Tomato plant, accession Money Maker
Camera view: bottom (45 deg); turntable rotation: 0 degrees
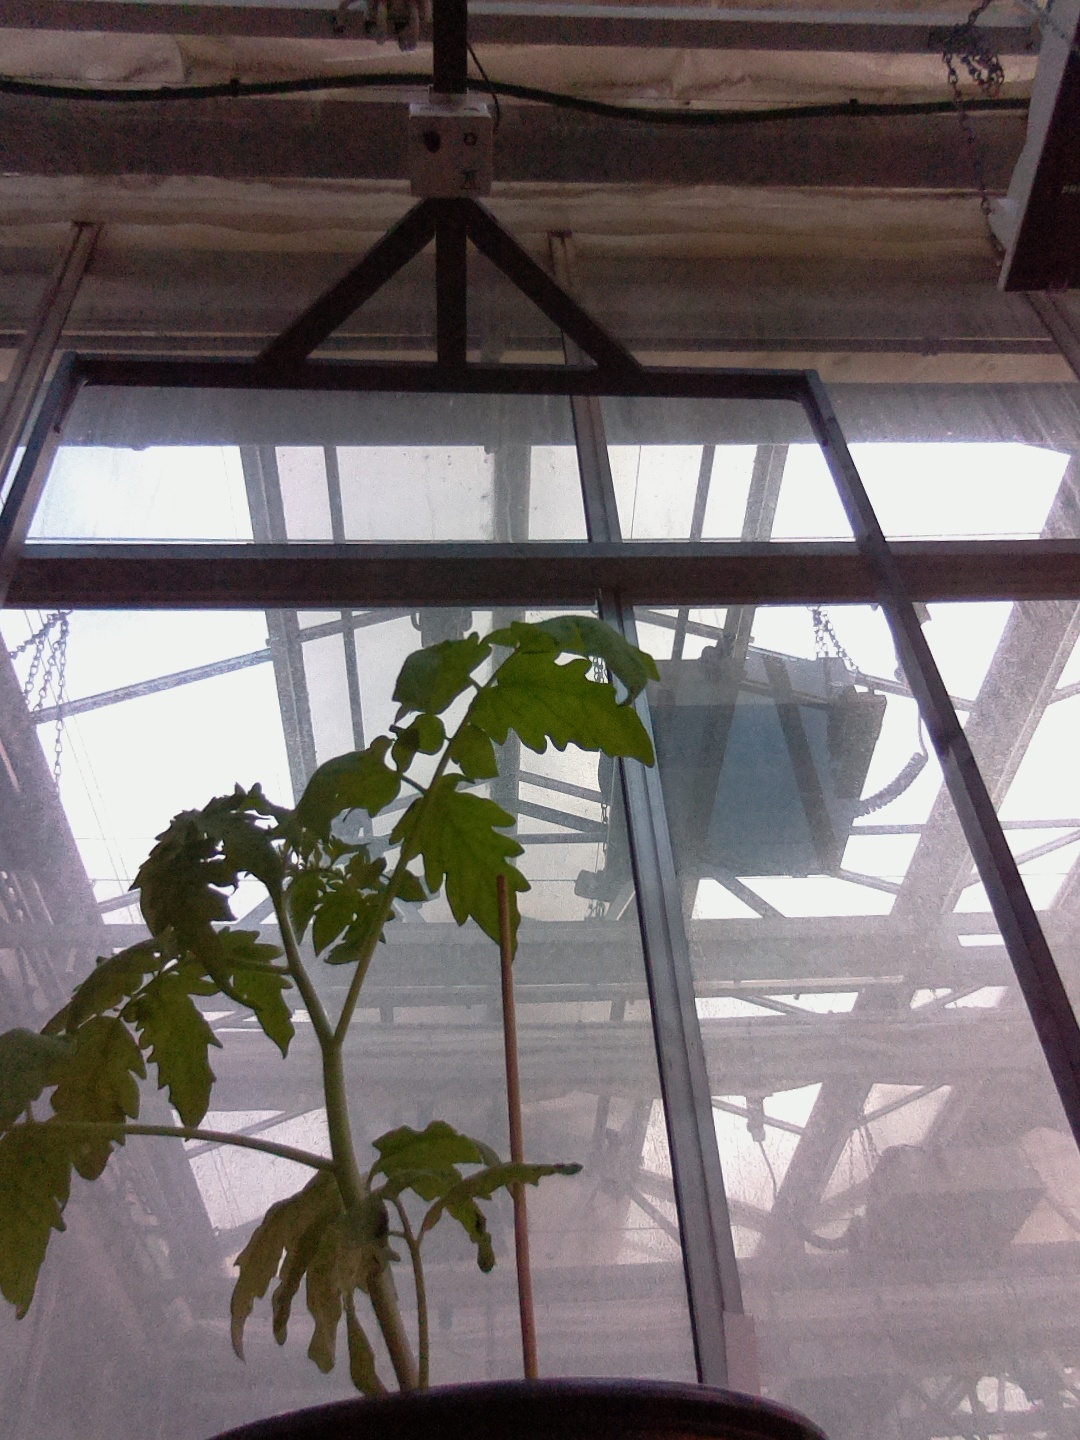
BBCH growth stage 13: 6 of true leaves visible